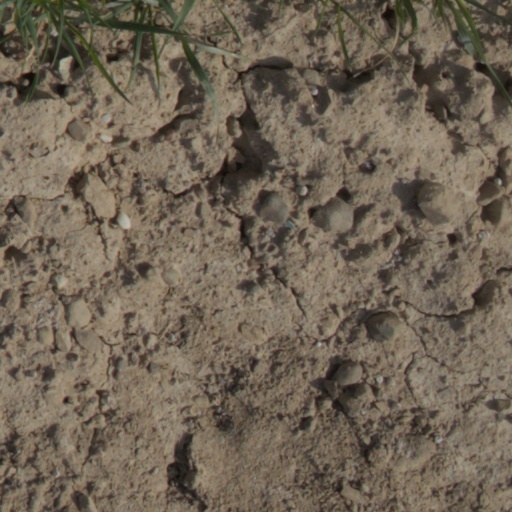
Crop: wheat